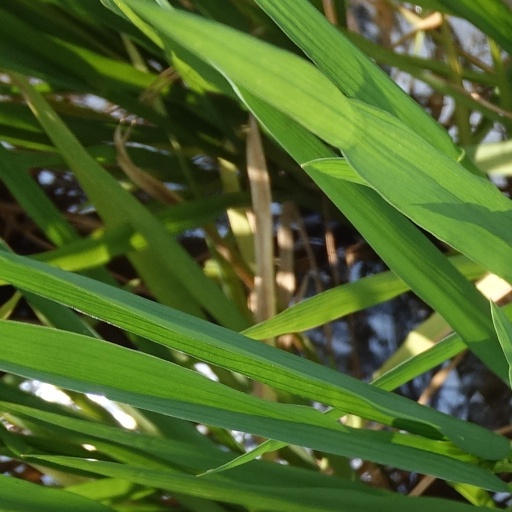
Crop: rice